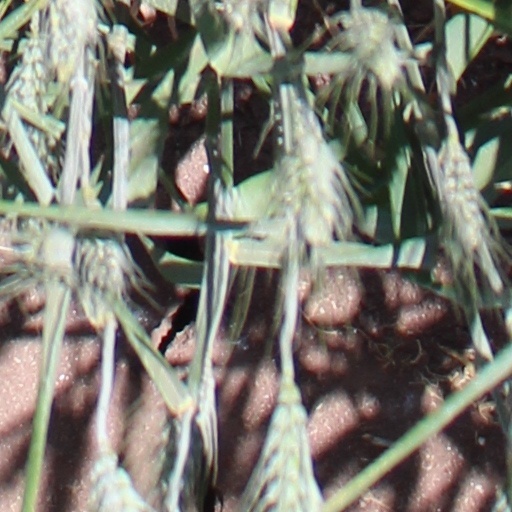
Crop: wheat